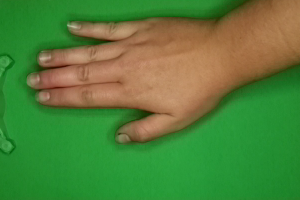
Label: paper